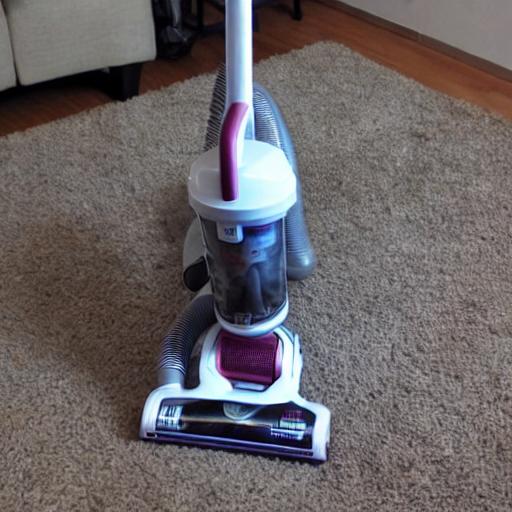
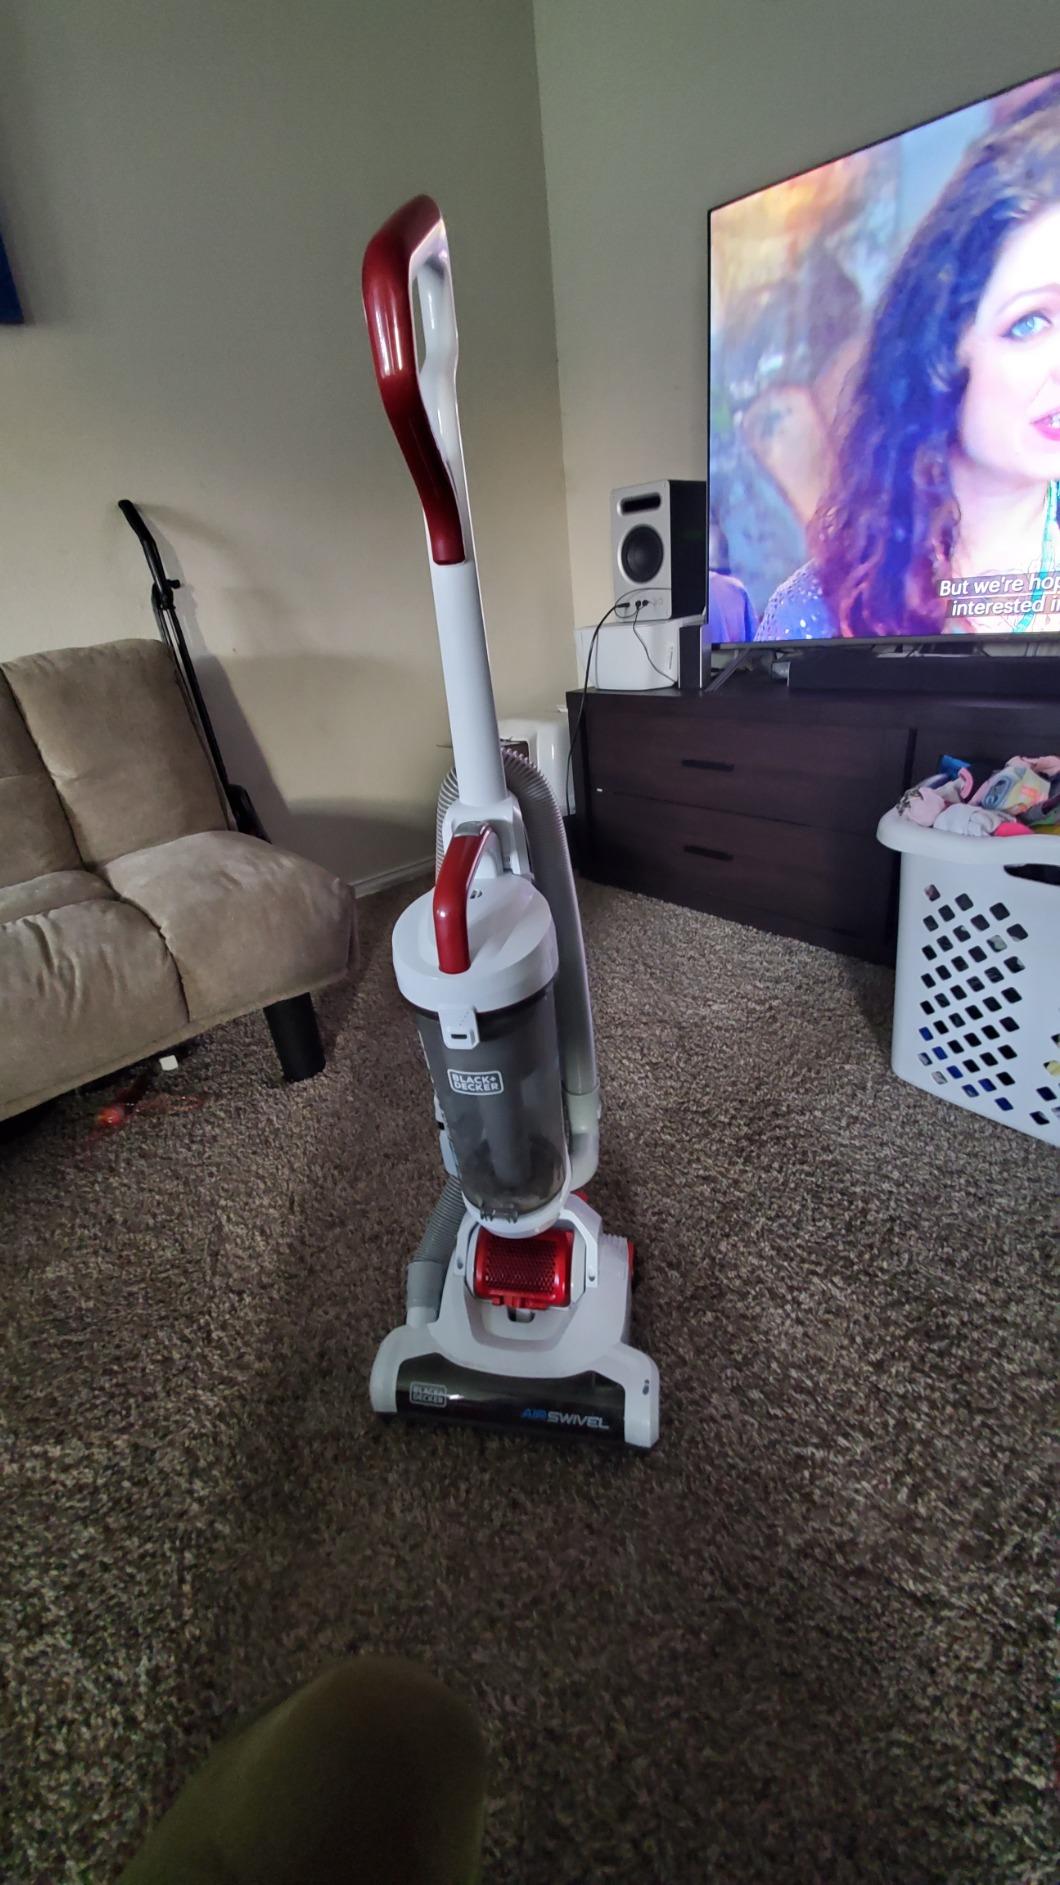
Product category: items_vacuum
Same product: no